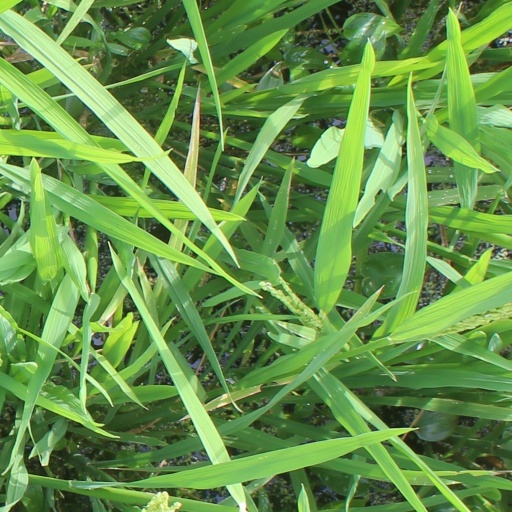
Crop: rice